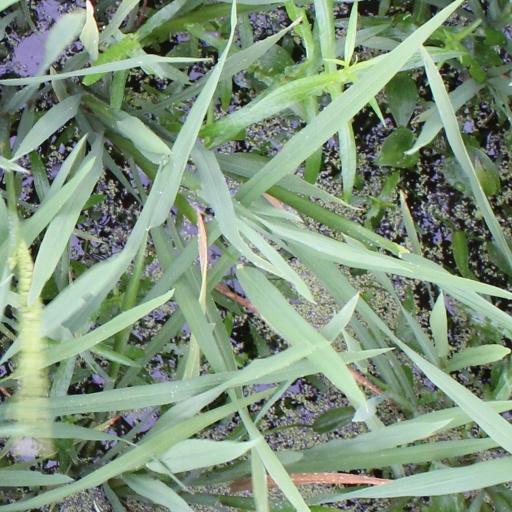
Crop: rice